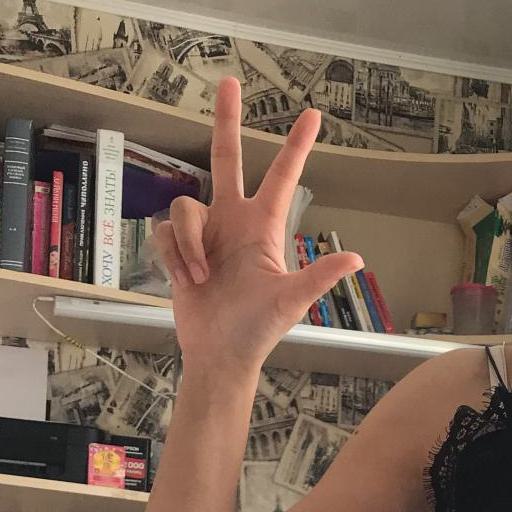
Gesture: three2